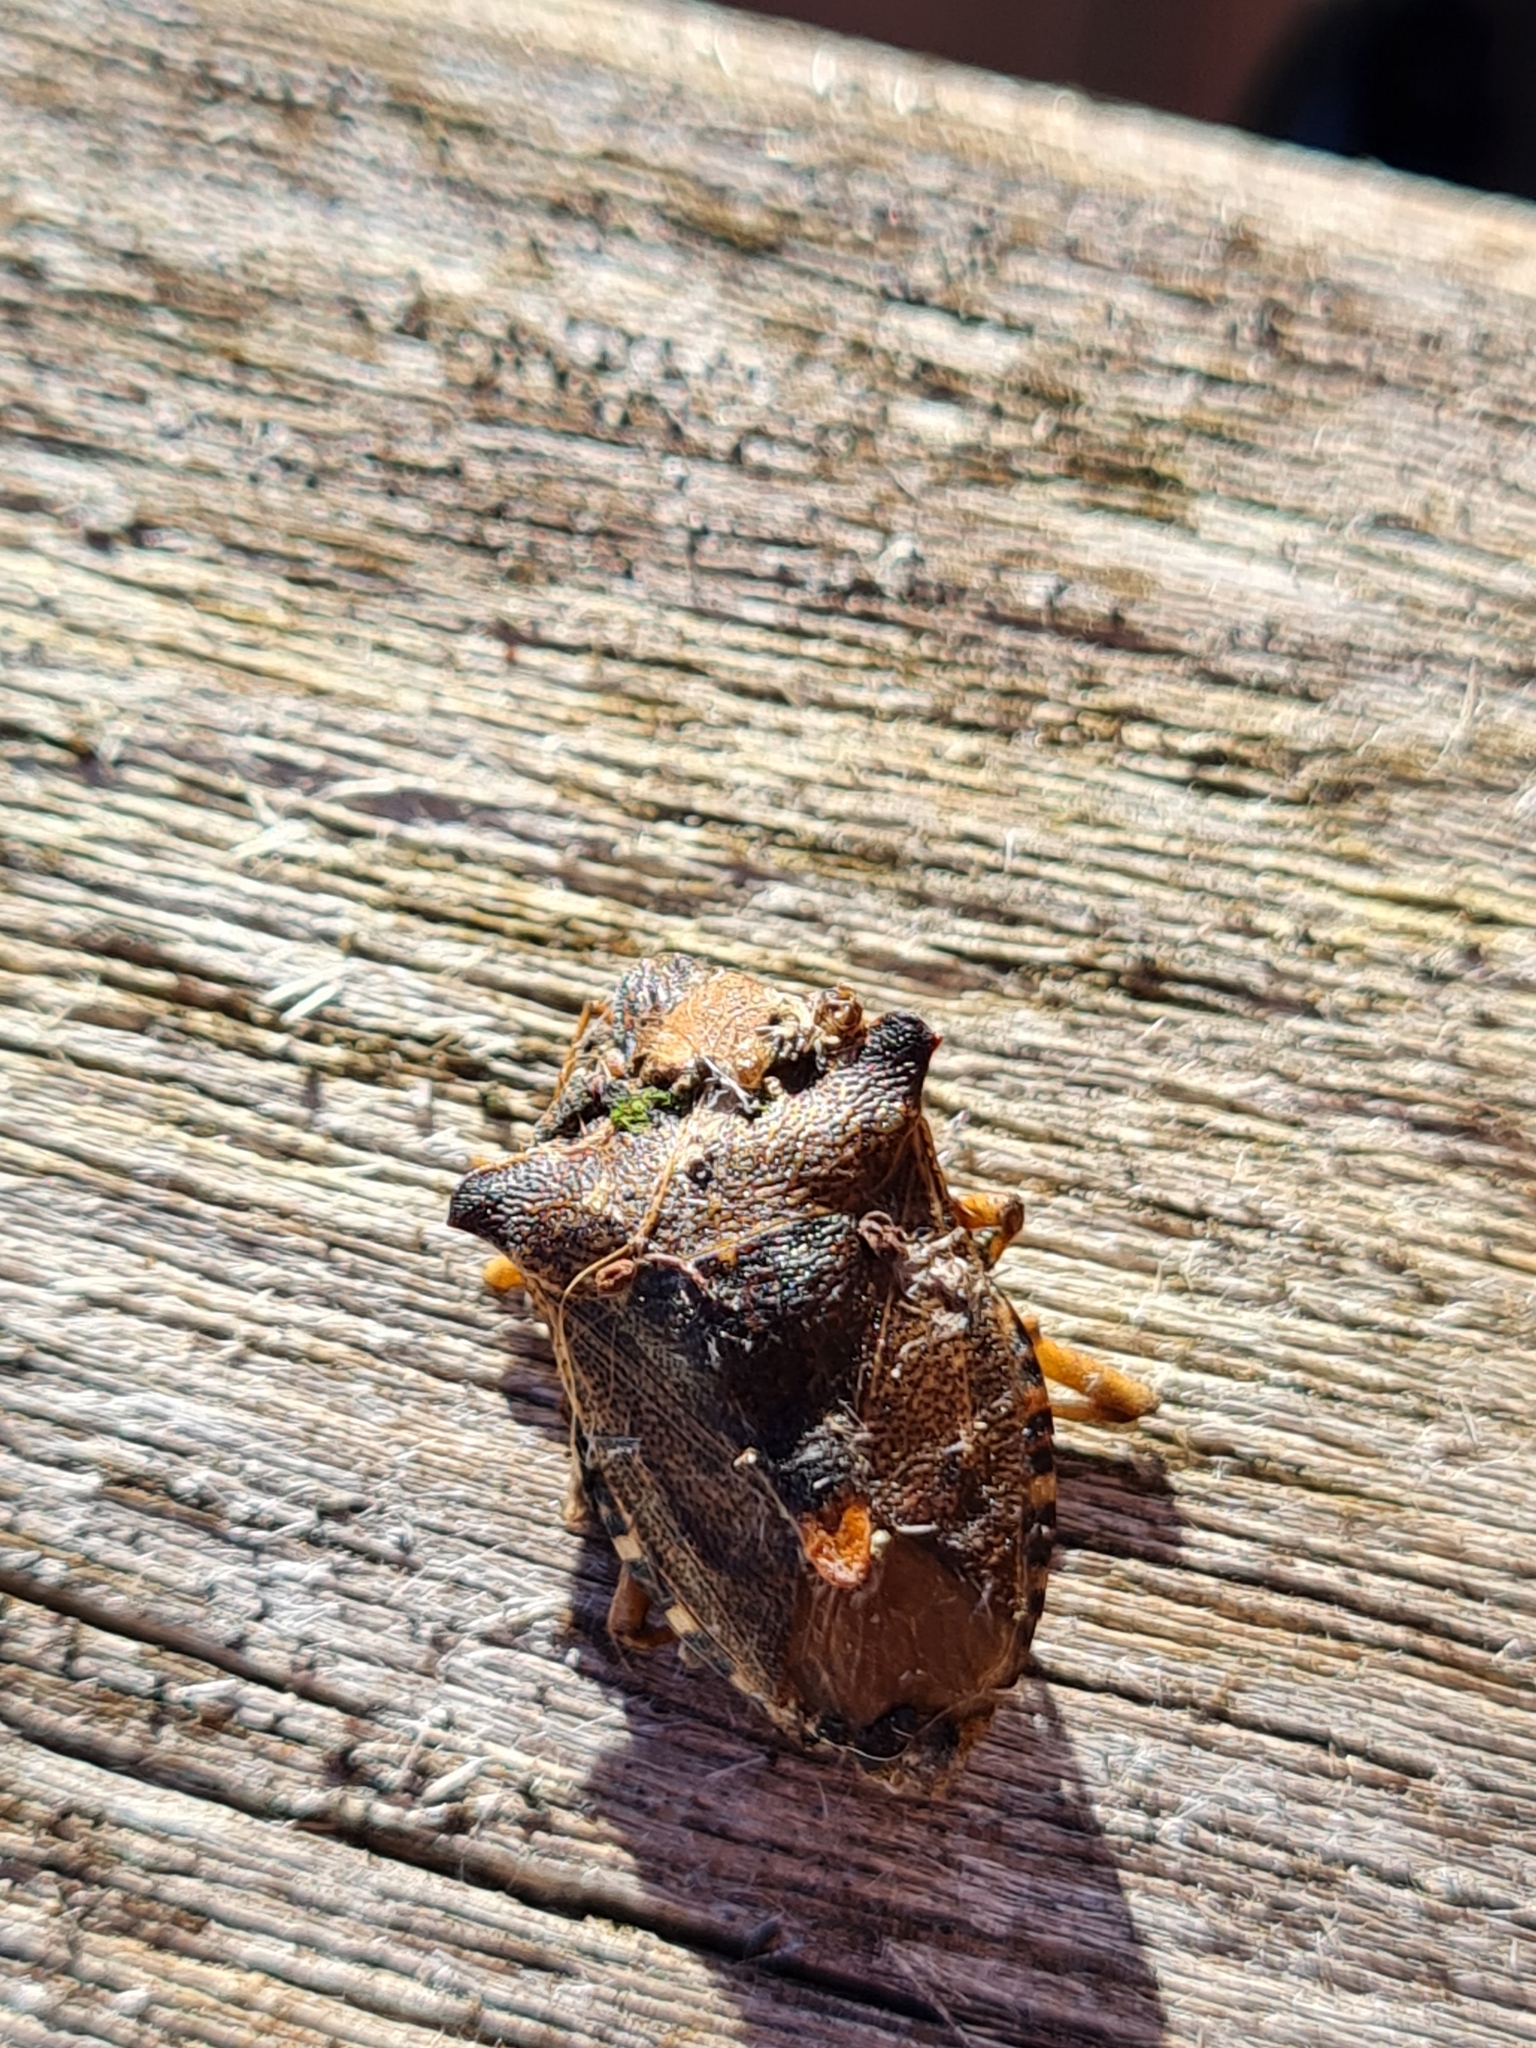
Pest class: stink_bug